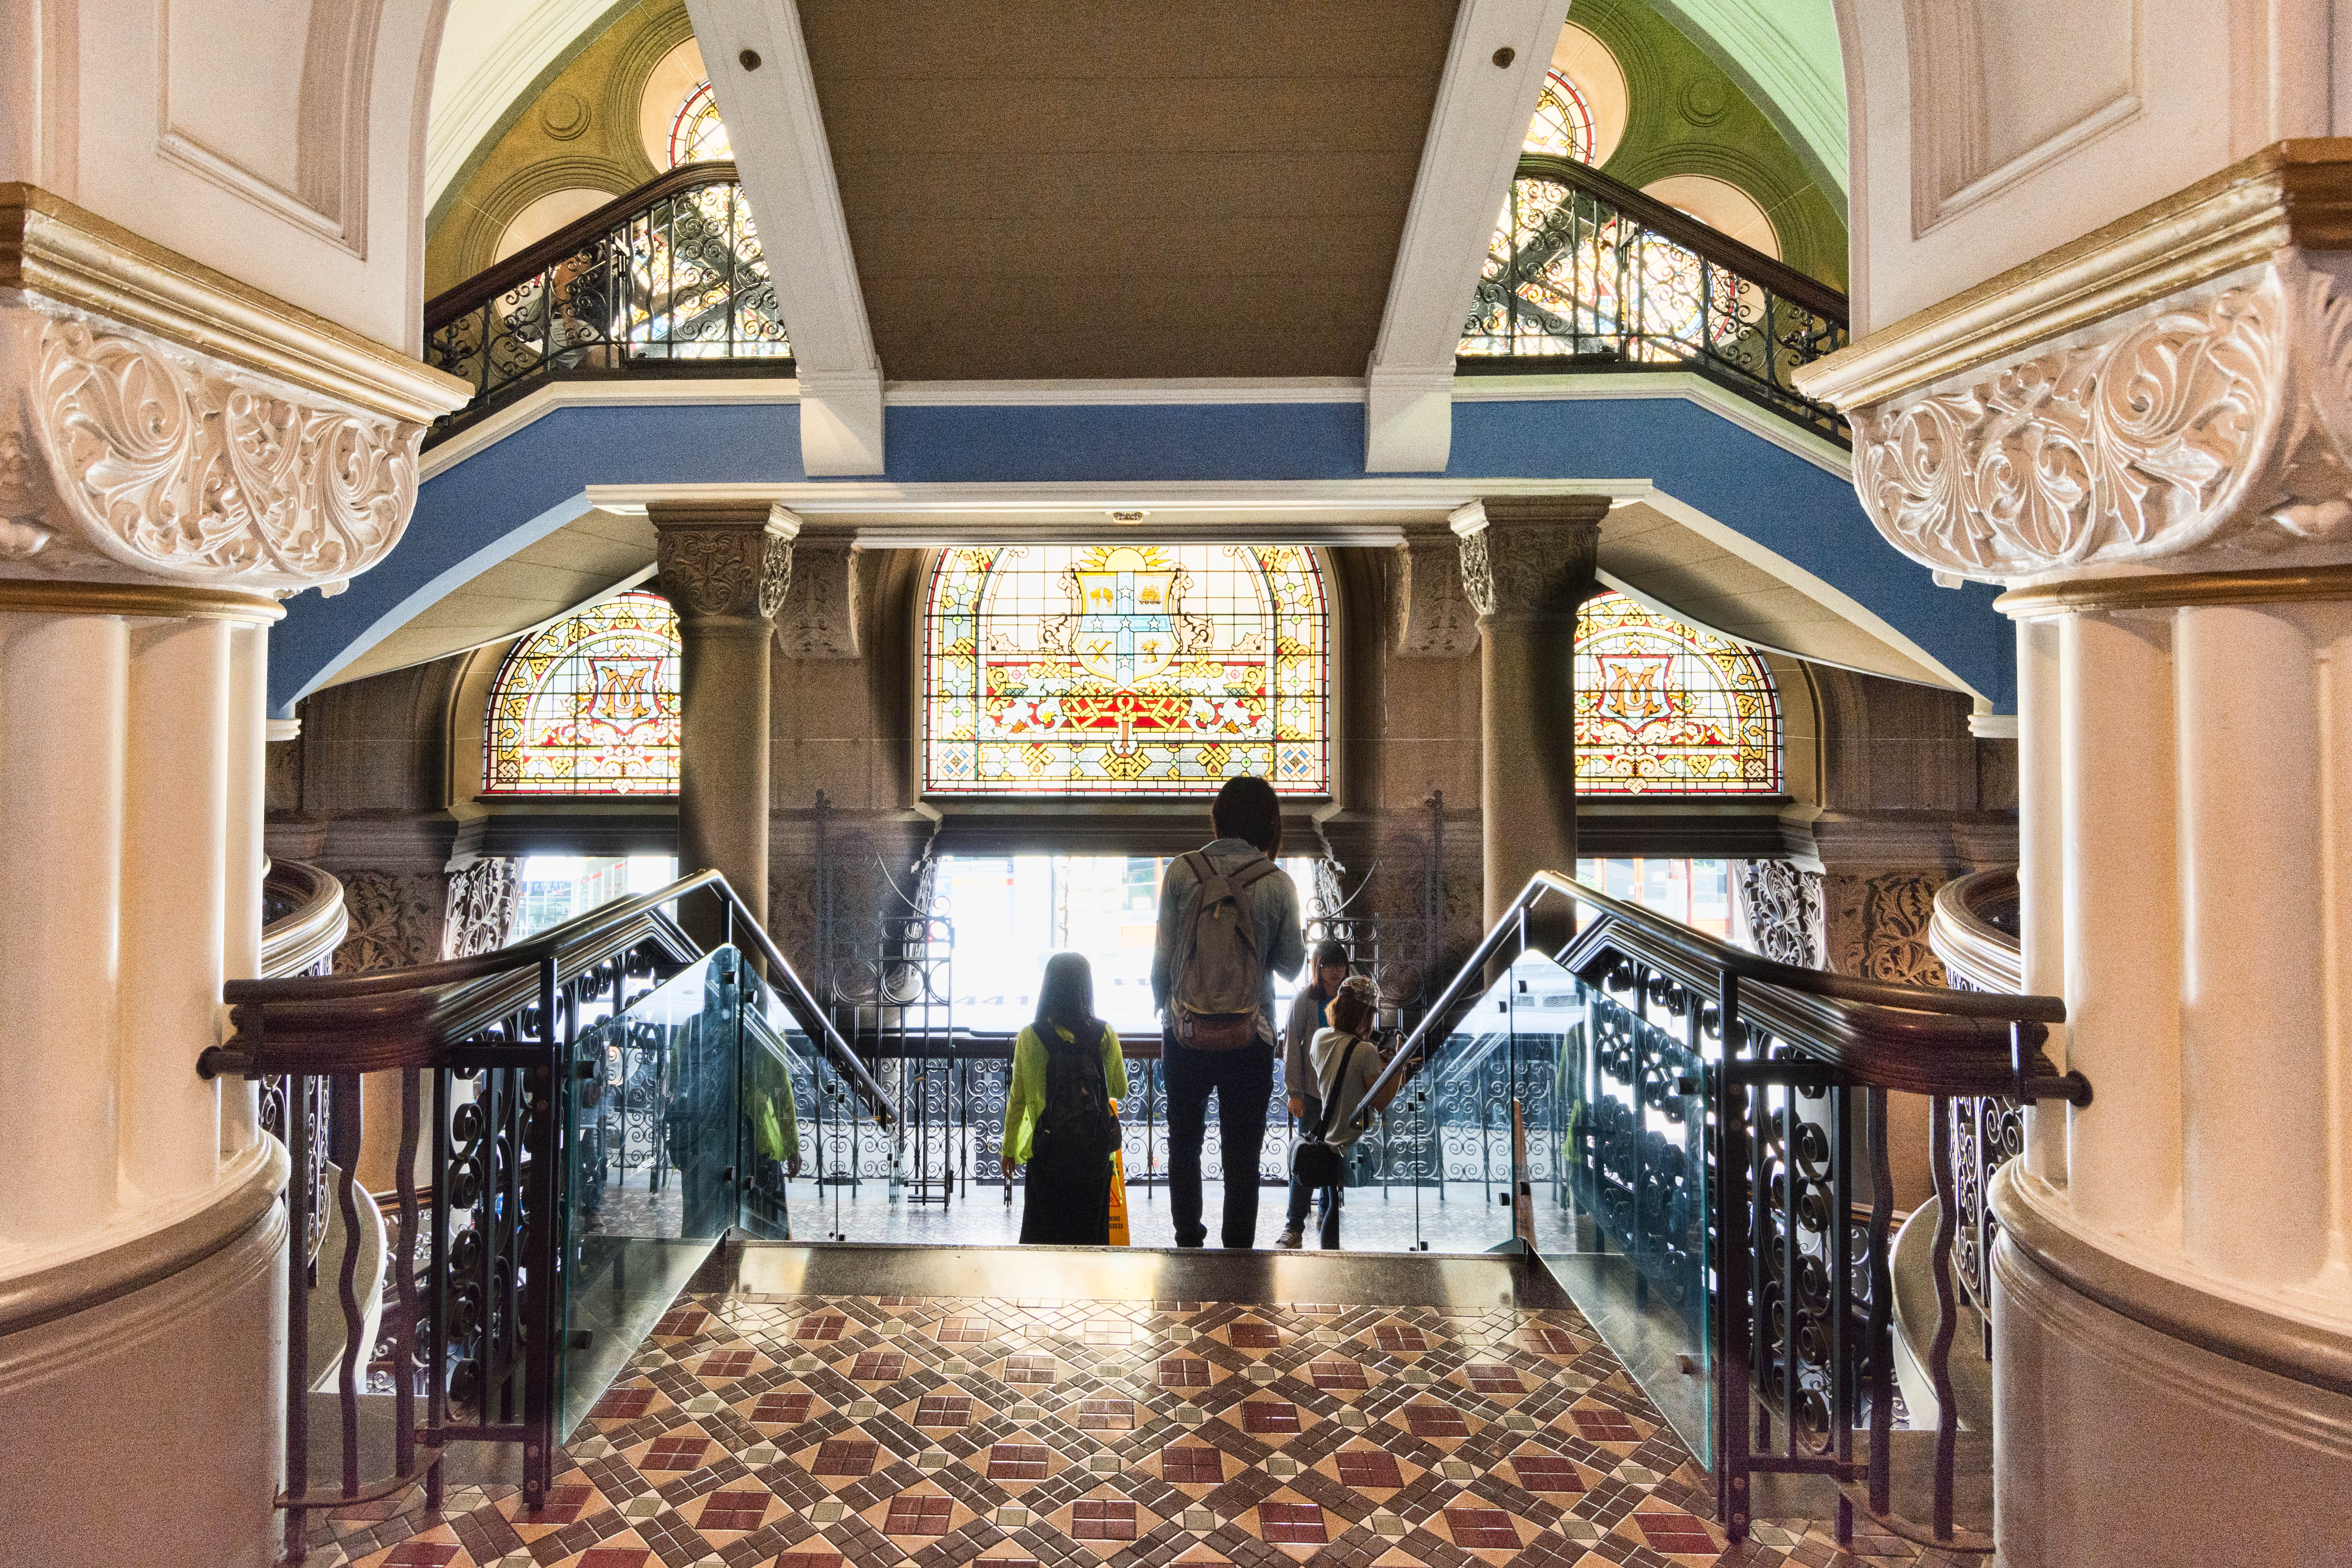
mansion, palace, home, sydney, property, room, interior design, australia, estate, lobby, qvb, queenvictoriabuilding